Aydie

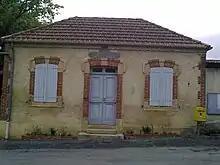
The Town Hall

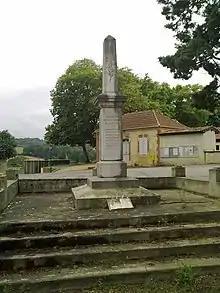
The War Memorial

The commune is part of the appellation d'origine contrôlée (AOC) zones of Madiran (Red Madiran wine), "Pacherenc-du-vic-bilh" (White Madiran wine), and Béarn.